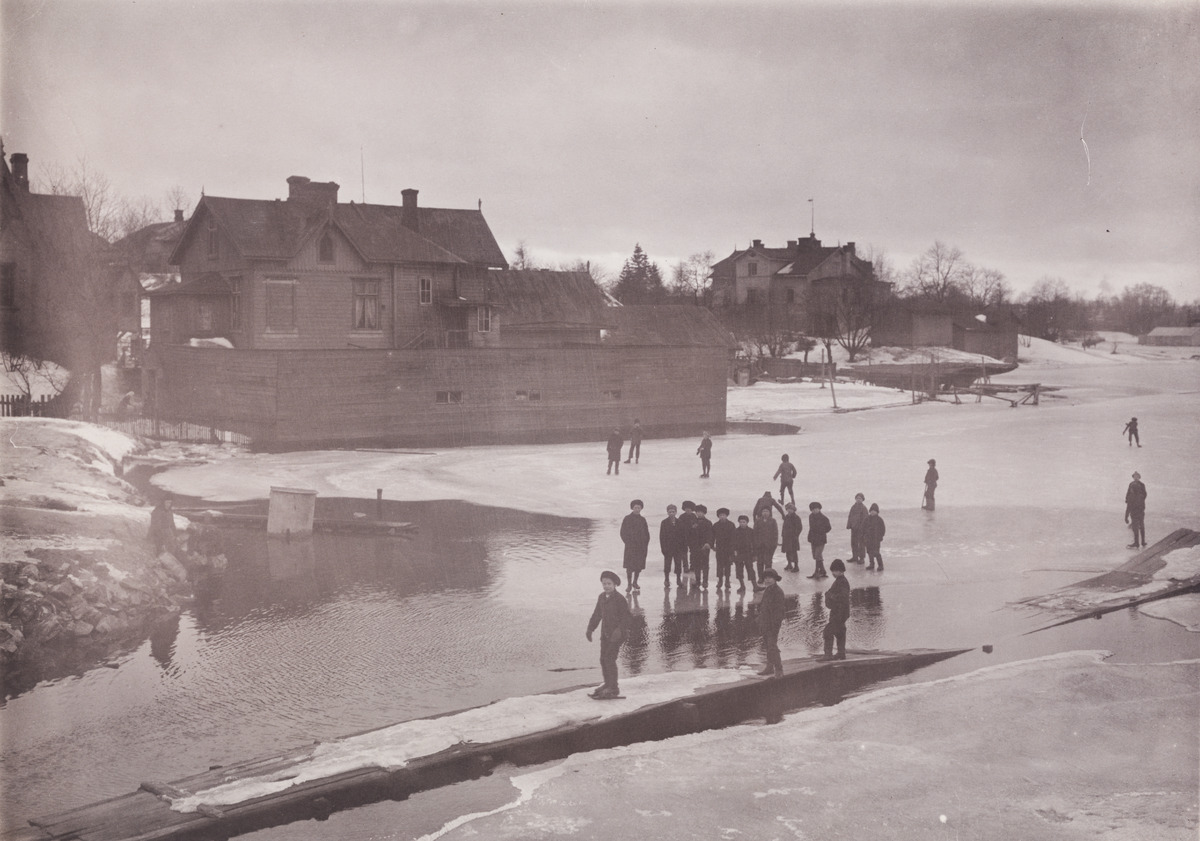
Poikia jäällä Eläintarhanlahden pohjukassa, kuvattu etelään päin
sisällön kuvaus: Poikia jäällä Eläintarhanlahden pohjukassa, kuvattu etelään päin. Osalla on luistimet jalassa, toisilla ei. Rannassa on aivan sulaa, ja jäälle on menty laituria pitkin. Taustalla näkyy puutaloja Siltasaaren pohjoisrannalla (nykyään

Säästöpankinranta). mustavalkoinen
Ajankohta: kuvausaika 1900 n.
Paikka: Suomi, Uusimaa, Helsinki, Kallio Helsinki, Säästöpankinranta
Aiheet: talvi, lumi, jää, meret, lahdet, rannat, puut, lapset, pojat, ulkoilu, luistimet, puurakennukset, asuinrakennukset, aidat, laiturit